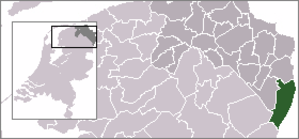
Vlagtwedde est une ancienne commune néerlandaise, située dans le sud-est de la province de Groningue, le long de la frontière allemande, dans la région de Westerwolde. La mairie était située à Sellingen. Sur le territoire de l'ancienne commune, on trouve également le village fortifié de Bourtange.